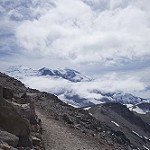
Label: mountain